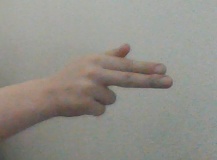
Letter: ghain